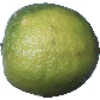
Label: limes